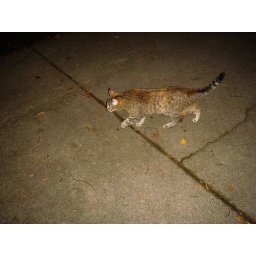
cat that stalked me while at the beach in rogers park